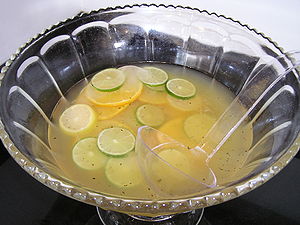
Punch
Southern Bourbon-punch
Punch er en cocktail af vin, spiritus og citrussaft og med en noget lavere alkoholprocent end andre drinks. Punch blandes og serveres almindeligvis i en åben skål, en punchebowle eller -bolle.